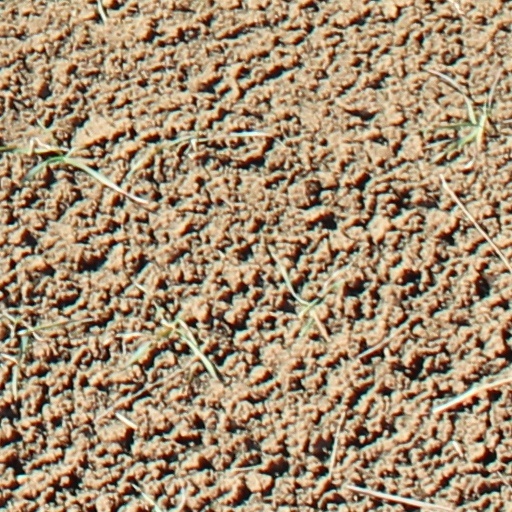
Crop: wheat